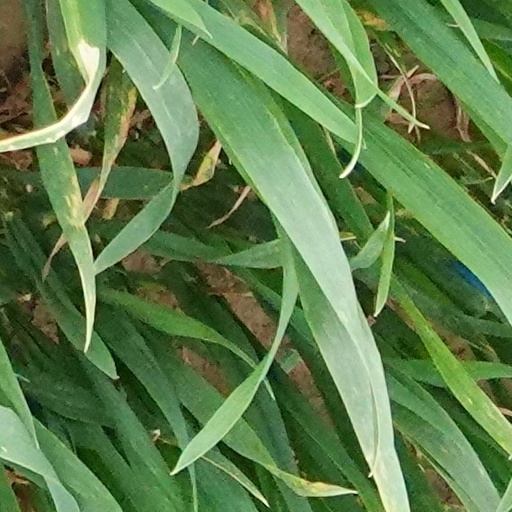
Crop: wheat